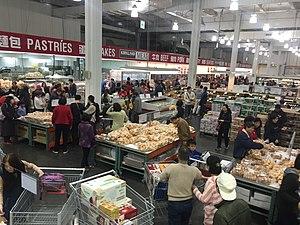
Le libre-service de gros, également appelé cash and carry ou encore payer et emporter, est une technique de vente en gros, qui repose sur un modèle semblable à celui de la grande distribution. Les acheteurs se déplacent au point de vente et retirent les marchandises. Ils payent comptant et se chargent de l'acheminement des marchandises.